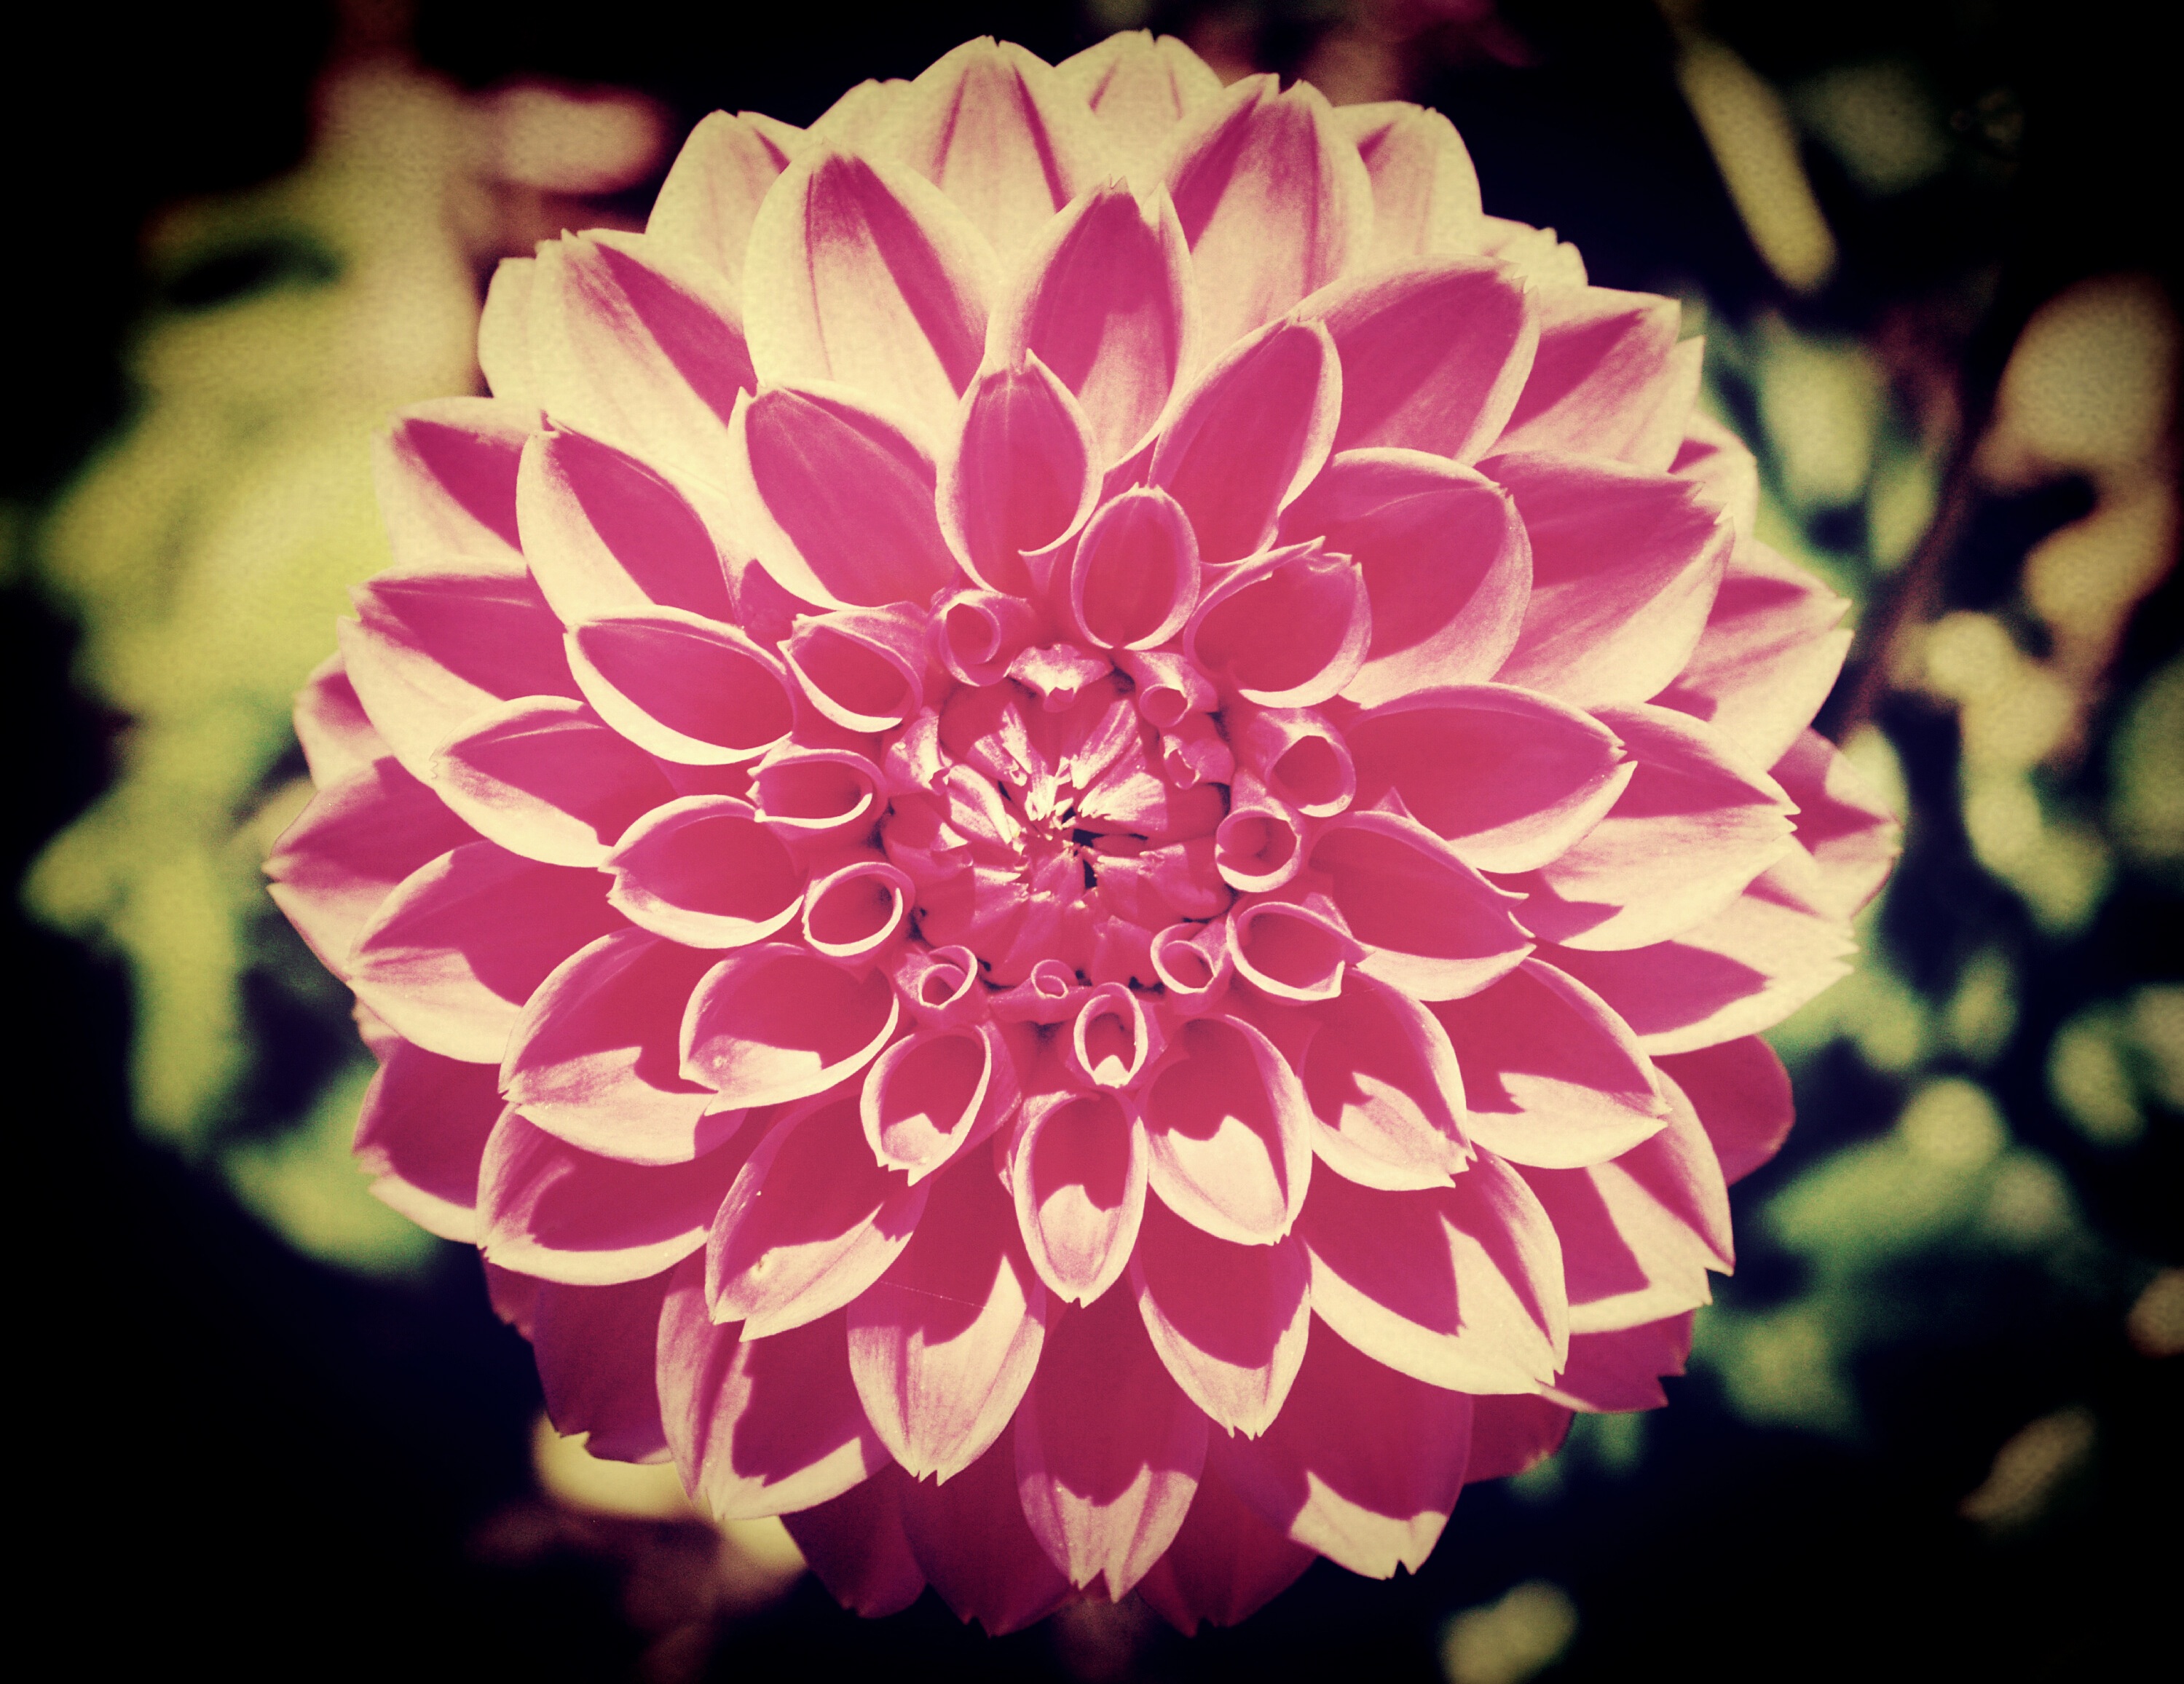
landscape, blossom, plant, field, photography, meadow, flower, petal, view, wild, foliage, red, tranquil, peaceful, serene, botany, garden, pink, flora, season, close up, dahlia, images, filter, meditative, macro photography, flowering plant, daisy family, natue, plant stem, land plant, chrysanths